Ecstasy (emotion)

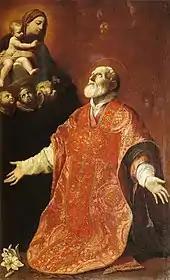
St Filippo Neri in Ecstasy by Guido Reni

Ecstasy is a subjective experience of total involvement of the subject with an object of their awareness. In classical Greek literature, it refers to removal of the mind or body "from its normal place of function."